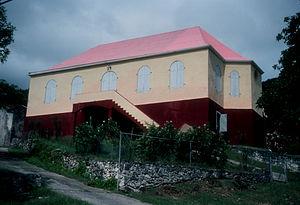
L'église morave Emmaüs est une église dépendante des Frères moraves située à Coral Bay dans les Îles Vierges des États-Unis.